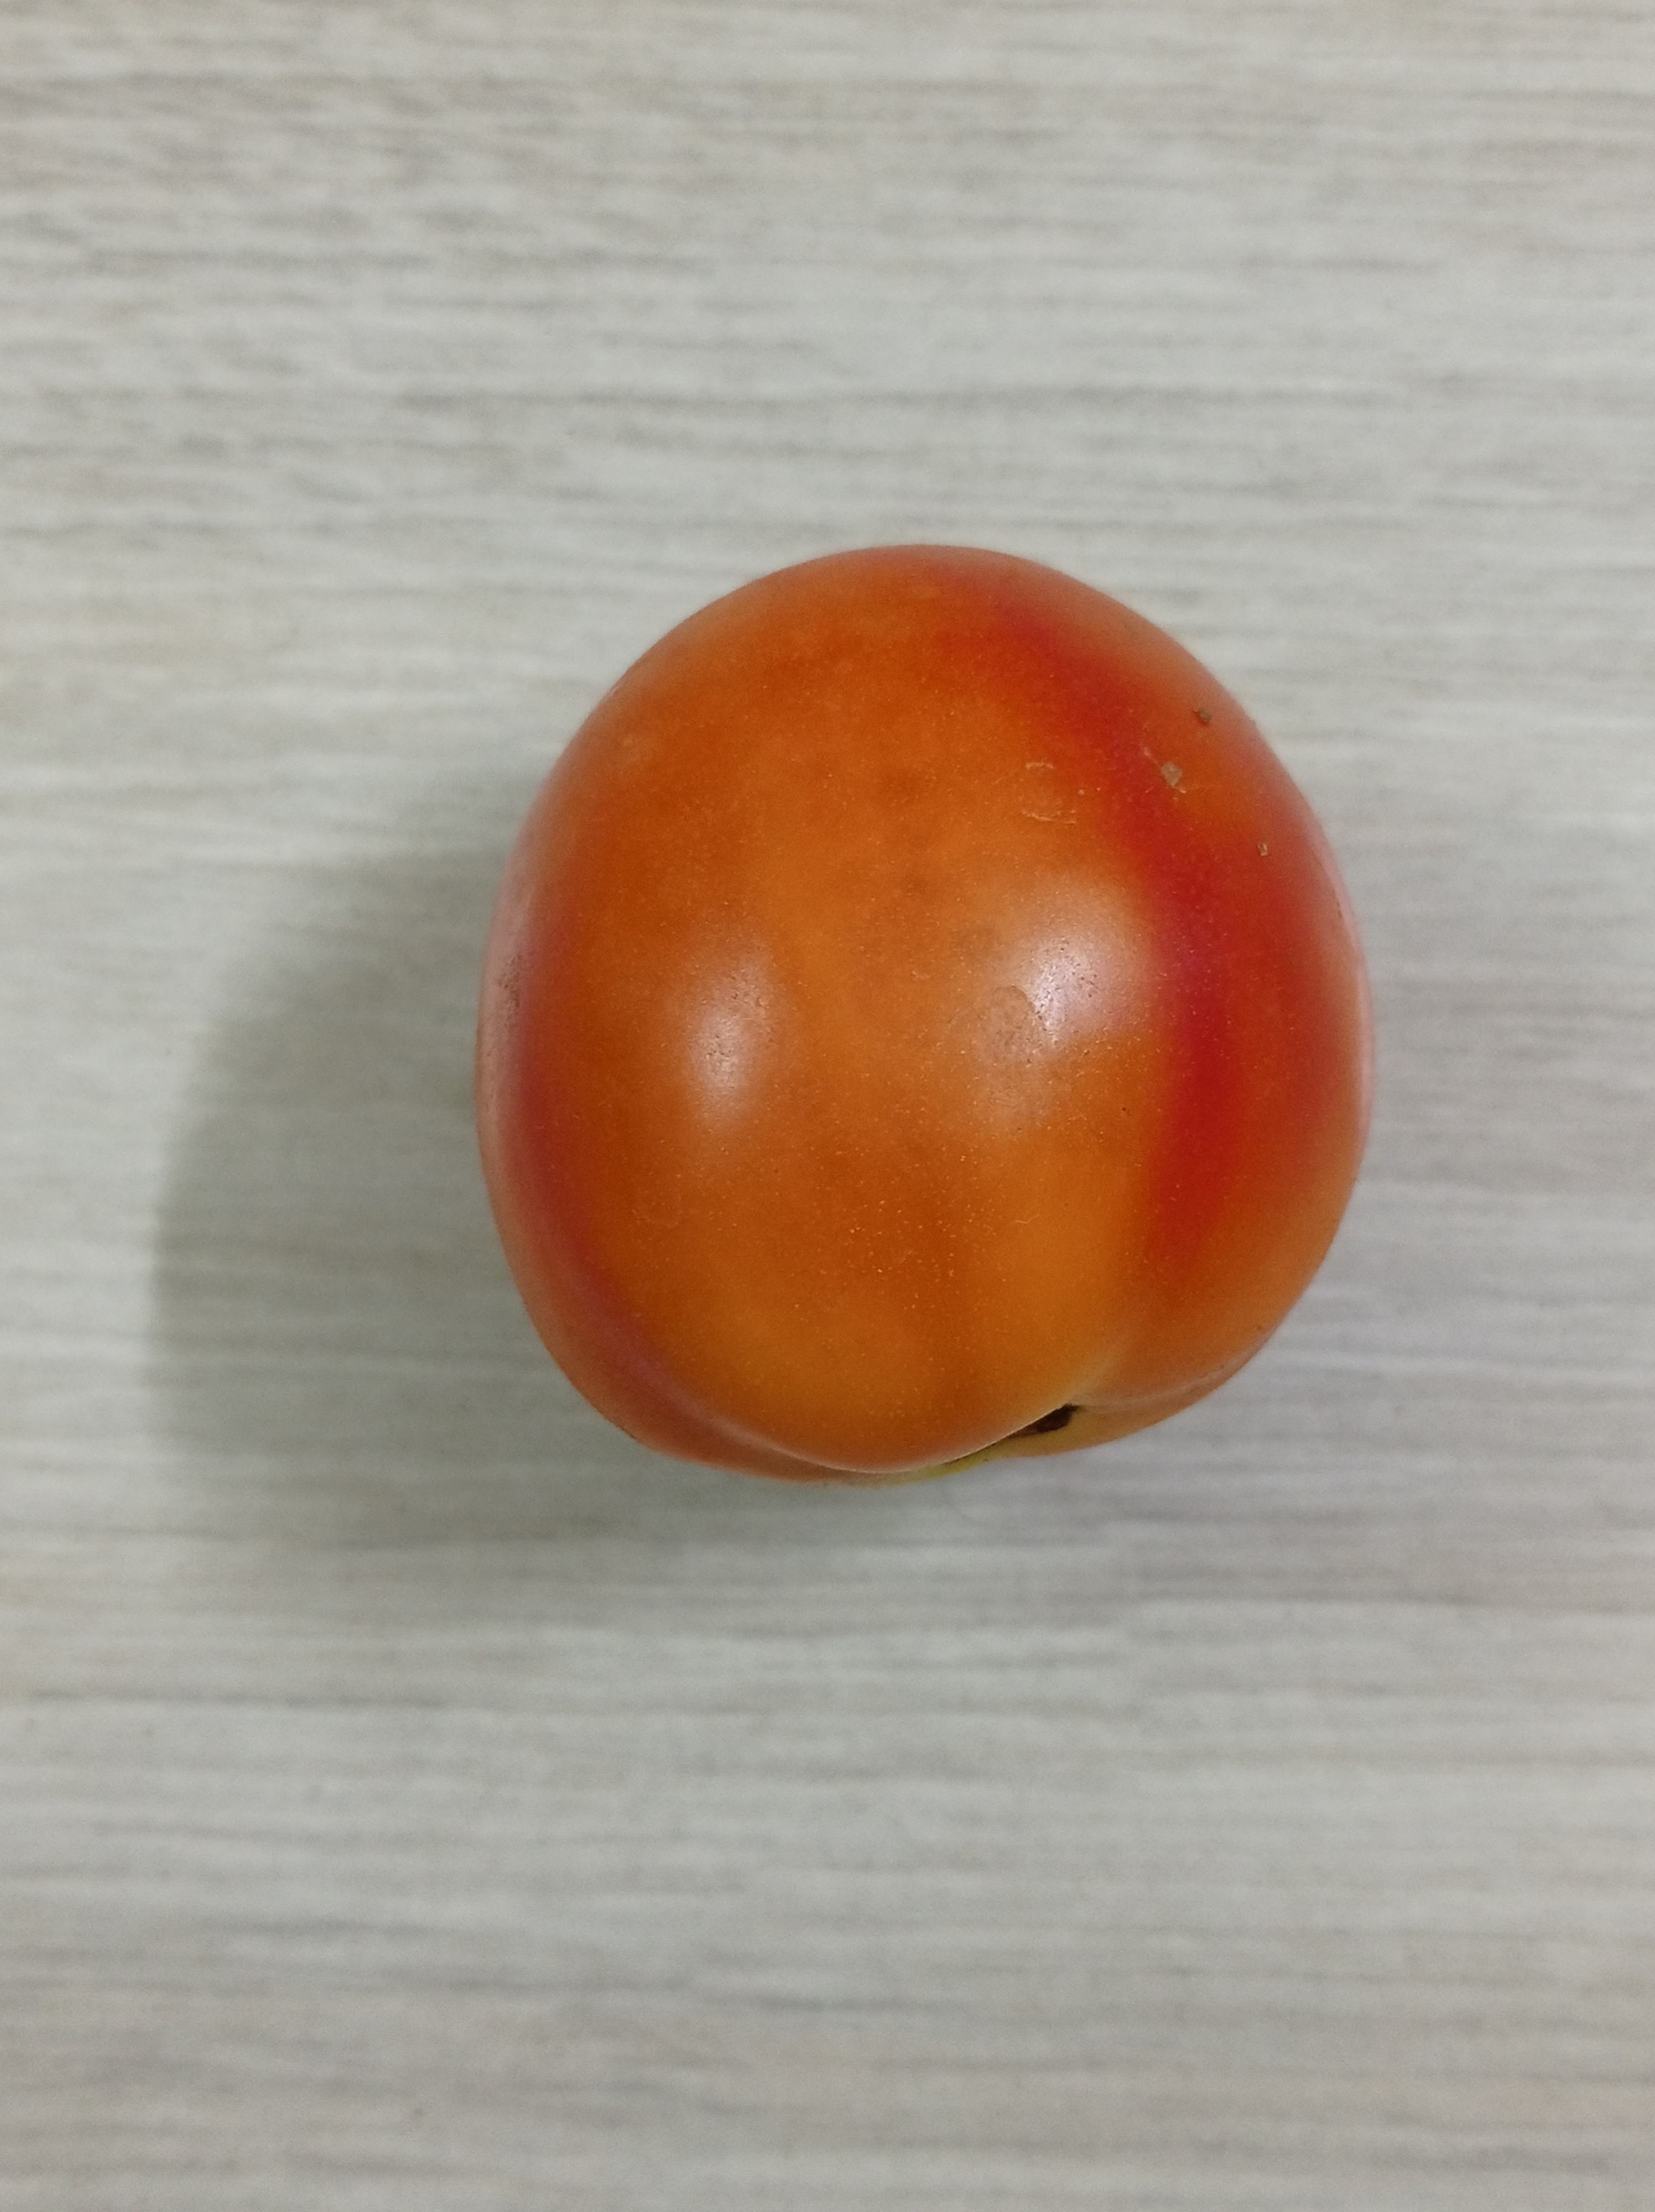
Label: Fresh